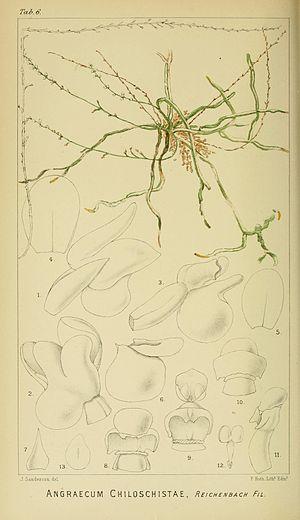
Microcoelia est un genre de la famille des Orchidaceae, sous-famille des Epidendroideae comptant trente d'espèces d'orchidées épiphytes africaines.